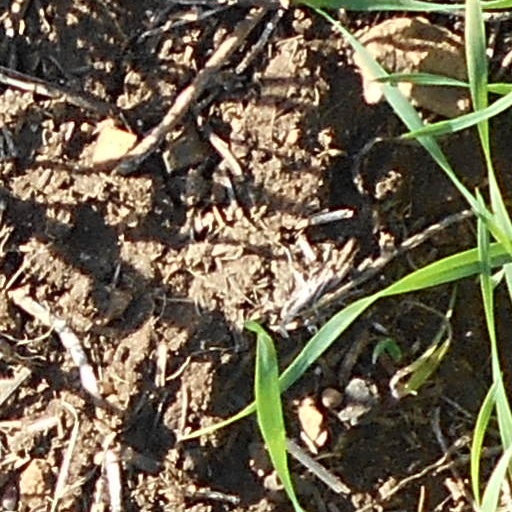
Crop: wheat